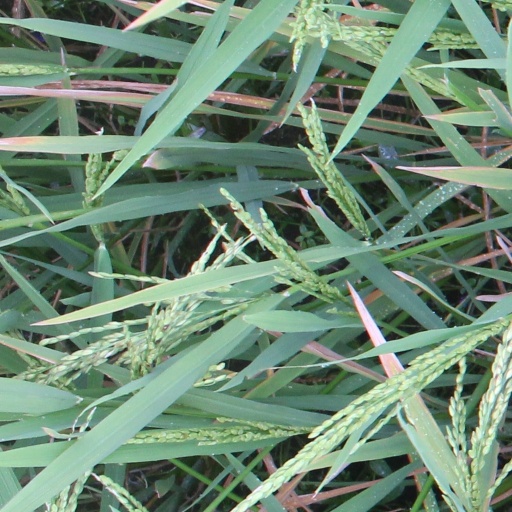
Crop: rice